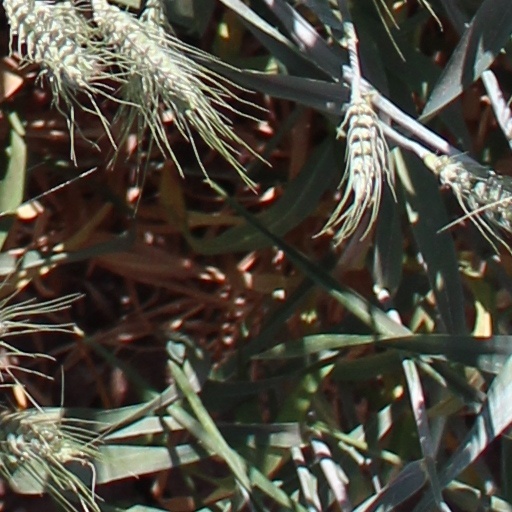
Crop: wheat